Joe Heck

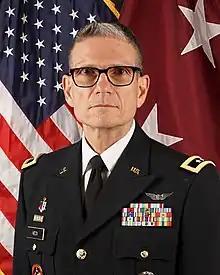
Heck in 2021

Joseph John Heck (born October 30, 1961) is an American politician, physician, and retired United States Army Major general who served as the United States representative for Nevada's 3rd congressional district from 2011 to 2017. Heck is a board-certified physician who previously served as a Nevada state senator from 2004 to 2008. He ran for the United States Senate in 2016, losing to Catherine Cortez Masto.